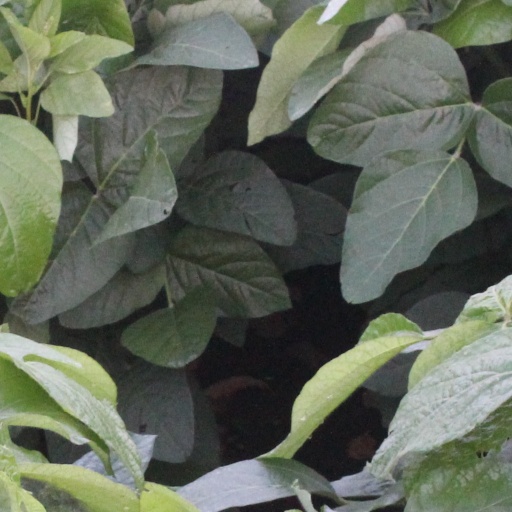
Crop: soybean